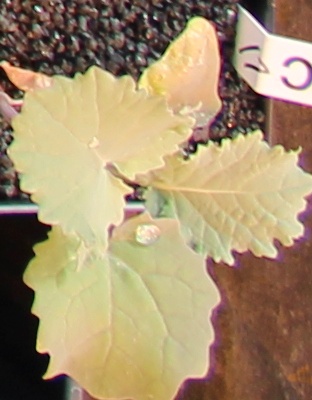
Label: Canola